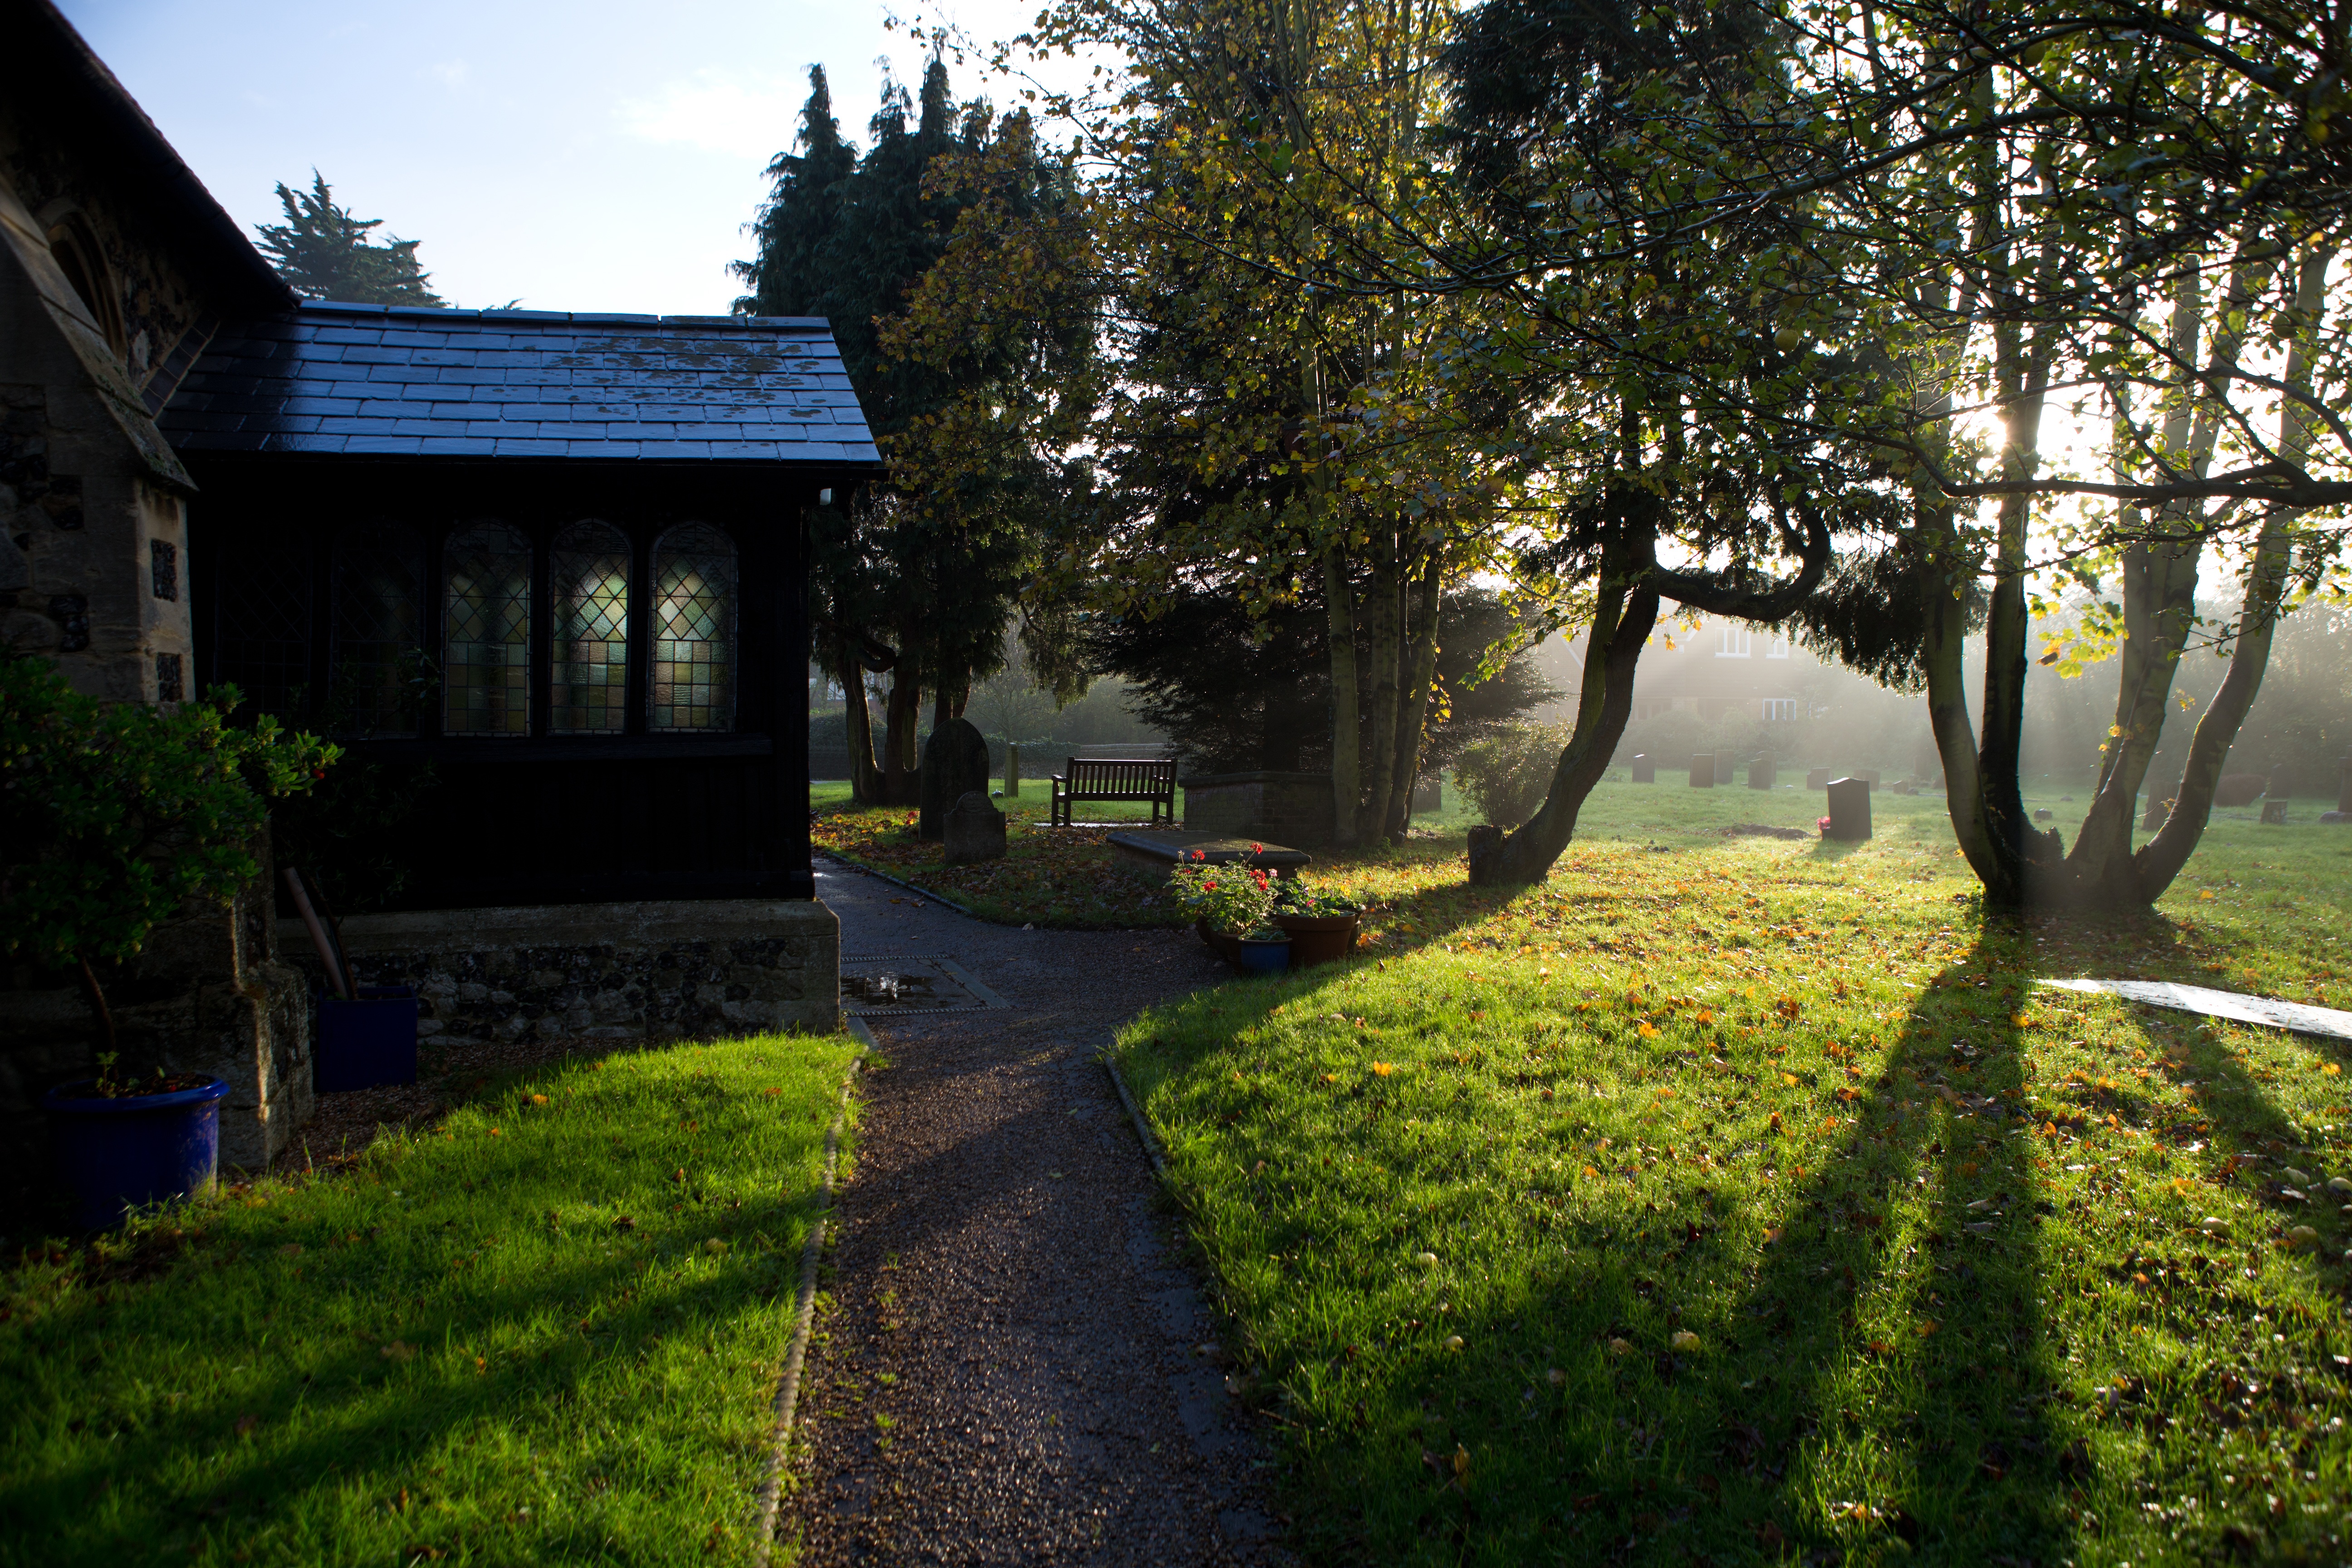
tree, grass, lawn, mansion, house, sunlight, home, green, cottage, autumn, backyard, garden, trees, misty, plantation, gravestones, estate, woodland, november, churchyard, yard, rural area, residential area, early morning sun, medieval porch